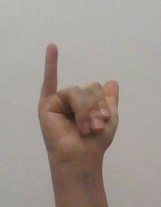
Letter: ya